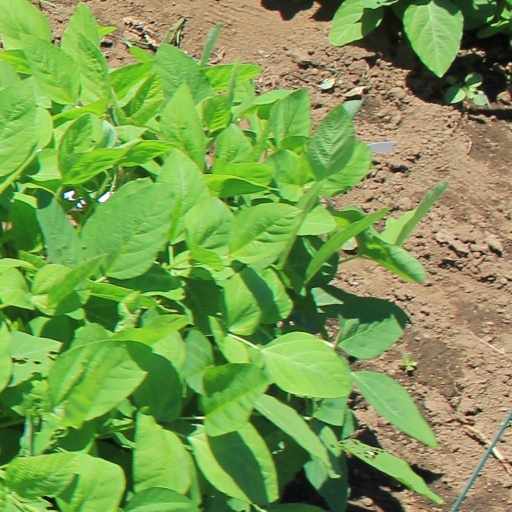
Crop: soybean